Recreation Center for the Utah State Hospital

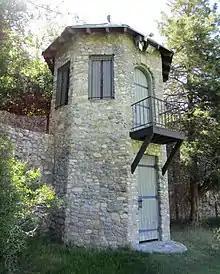
The amphitheater's castle tower, June 2018

The facility is located at 1300 East Center Street on the grounds of the Utah State Hospital (a mental hospital operated by the Utah Department of Human Services). It is believed to be one of the first and largest amphitheaters built in the state.